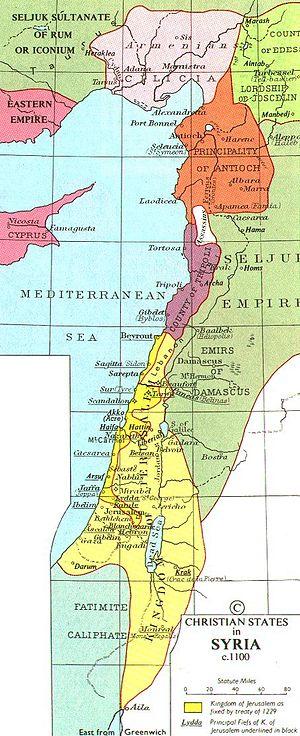
Etats latins d'Orient Slovenčina: Križiacke štáty v Levante
Les croisades du Moyen Âge sont des expéditions militaires organisées pour pouvoir mener le pèlerinage des chrétiens en Terre sainte afin d'aller prier sur le Saint-Sépulcre. À cette époque, elles sont d'ailleurs conçues comme une forme très particulière de pèlerinage, un « pèlerinage en armes ». Elles ont été prêchées par des papes, par des autorités spirituelles de l'Occident chrétien comme Bernard de Clairvaux, ou par des souverains comme Frédéric Barberousse.
La principauté d’Antioche, dont le territoire est en Turquie et en Syrie, était l'un des États latins d'Orient constitué lors des croisades.
Si les Normands sont actuellement les habitants de la Normandie, le terme désigne aussi historiquement les habitants du duché de Normandie.
Alexis Iᵉʳ Comnène, né vers 1058 et mort le 15 août 1118, est un empereur byzantin du 4 avril 1081 au 15 août 1118. Il est le troisième fils du curopalate Jean Comnène et d'Anne Dalassène et le neveu de l'empereur Isaac Iᵉʳ.
Cet article concerne l'année 1100 du calendrier julien. Il s'agit d'une année bissextile commençant un dimanche.
Le vocabulaire des croisades et de la reconquista comprend un certain nombre de termes spécifiques à cette époque de conflits de religion.